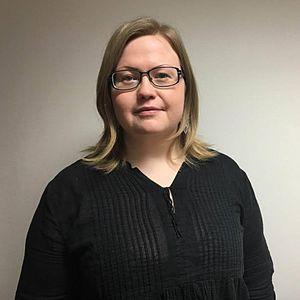
Tiina Sanila-Aikio
Tiina Juulia Sanila-Aikio ou Paavvâl Taannâl Tiina, est une chanteuse Same skolt finlandaise.